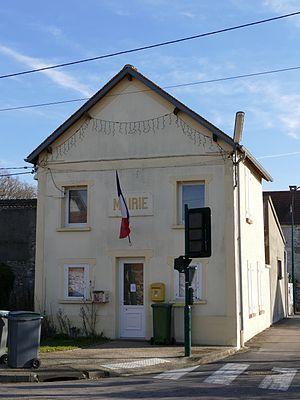
La mairie à Favrieux (Yvelines, Île-de-France, France).
Favrieux est une commune française située dans le département des Yvelines en région Île-de-France.